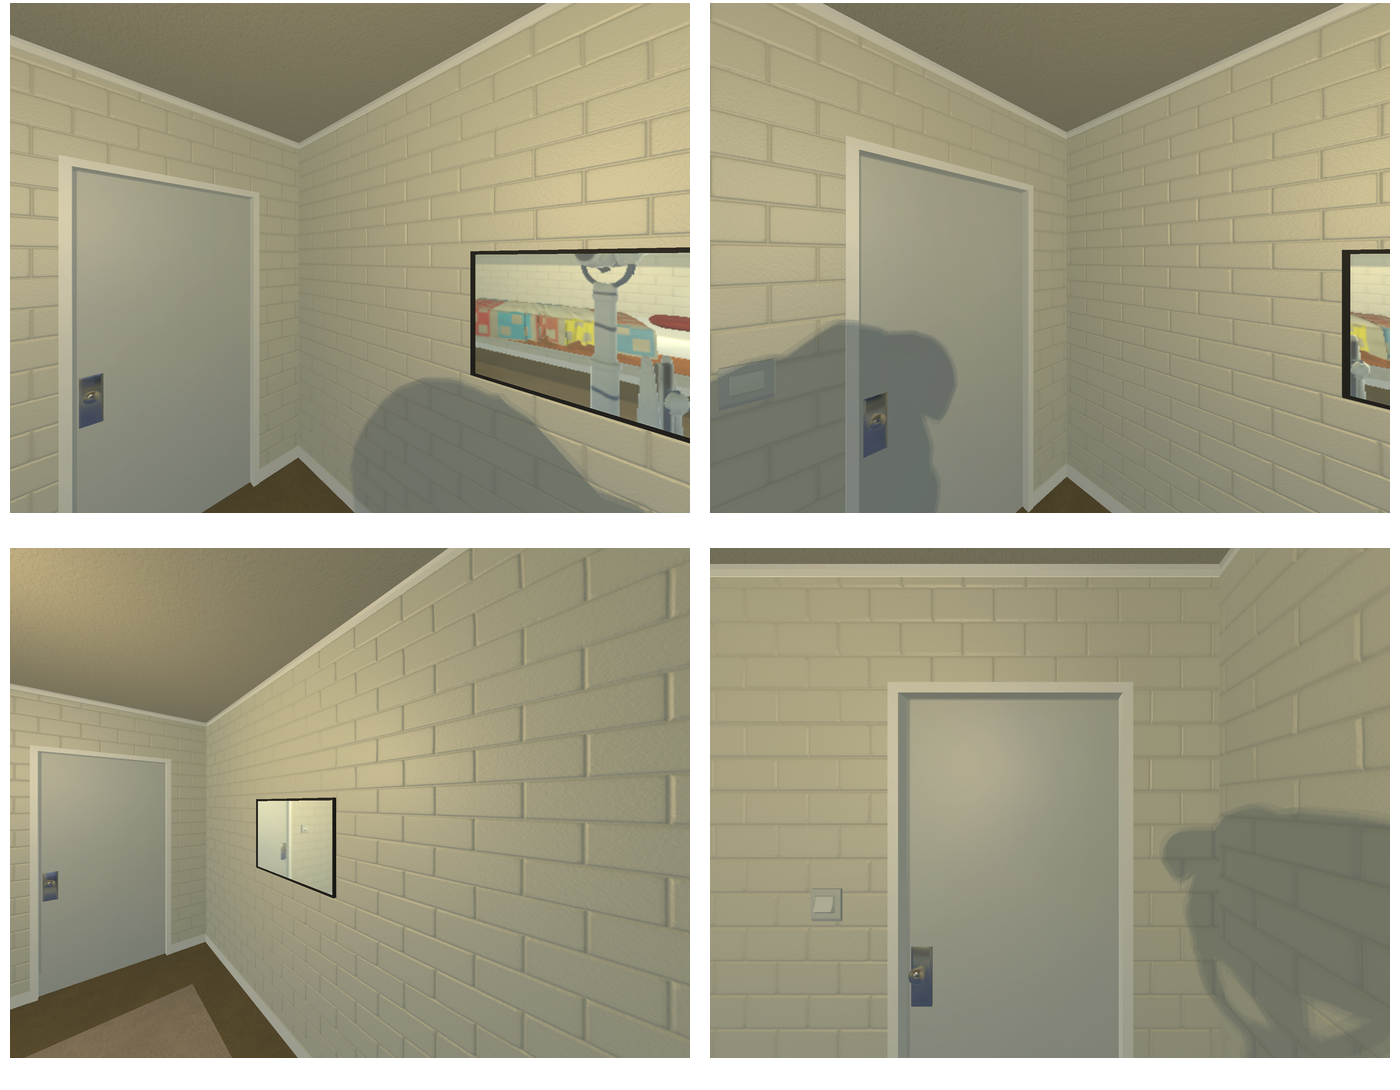Task instruction: Open the door.
Answer: {"task_instruction": "Open the door.", "nodes": ["handle", "door"], "edges": [{"functional_relationship": "openorclose", "object1": "handle", "object2": "door", "spatial_relations": ["in_front_of", "left_of", "lower_than"], "is_touching": true}], "action_type": "pull", "function_type": "open_close_control"}